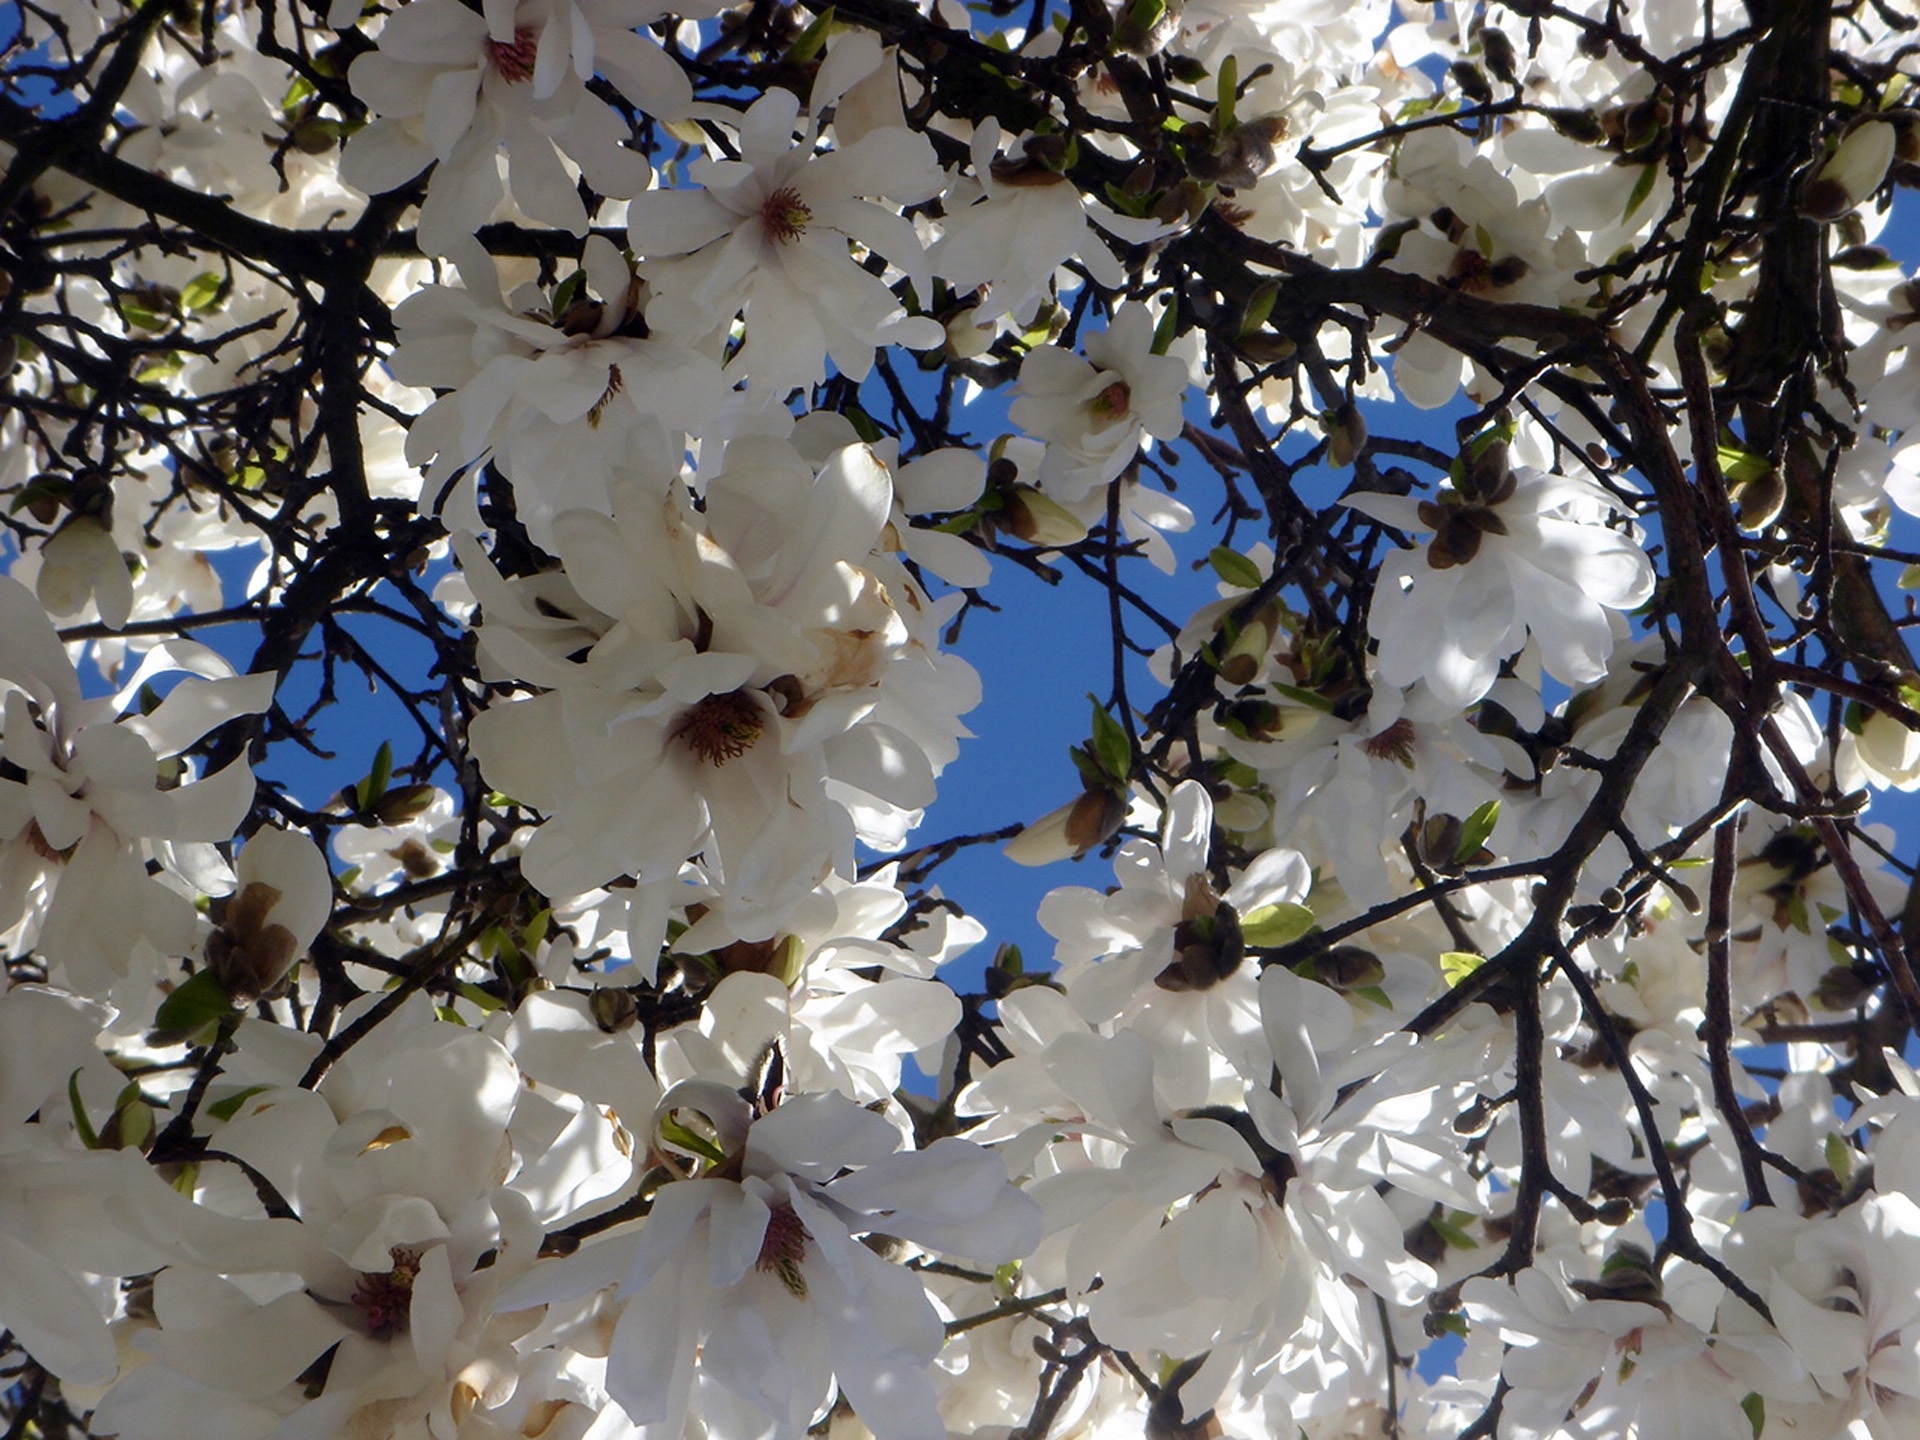
tree, branch, blossom, plant, white, leaf, flower, spring, produce, botany, garden, flora, season, cherry blossom, twig, flowers, beauty, ornamental, flowering plant, land plant